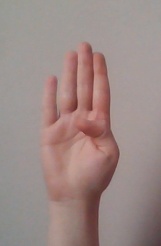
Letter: kaaf